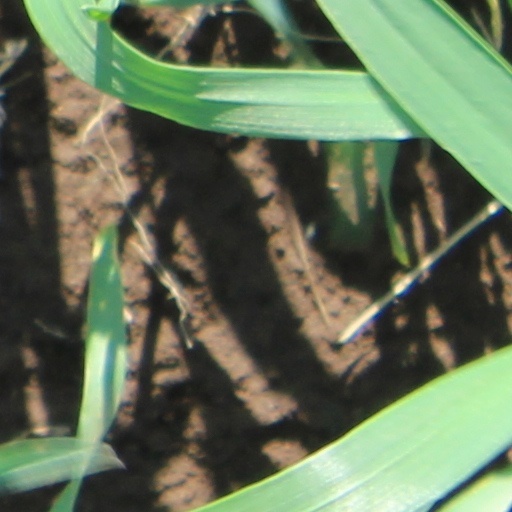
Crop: wheat